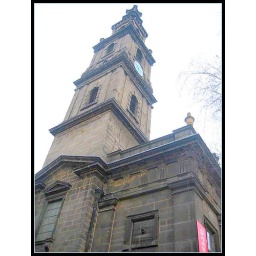
Original wooden tower blown down in 1839. Stone tower by Chantrell of Southwark, famous English chruch architect.